Fluorographene

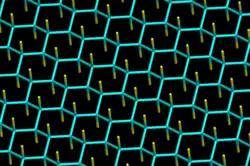
Fluorographene structure in chair conformation seen from above

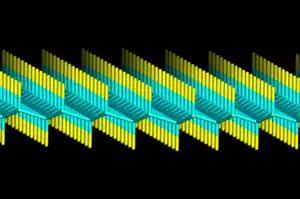
Fluorographene in chair structure seen from side

Fluorographene (or perfluorographane, graphene fluoride) is a fluorocarbon derivative of graphene. It is a two dimensional carbon sheet of sp hybridized carbons, with each carbon atom bound to one fluorine. The chemical formula is . In comparison, Teflon (polytetrafluoroethylene), -(CF)-, consists of carbon "chains" with each carbon bound to two fluorines.